Donald P. Lay

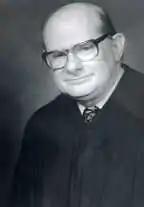

Donald Pomery Lay (August 24, 1926 – April 29, 2007) was a United States circuit judge of the United States Court of Appeals for the Eighth Circuit.